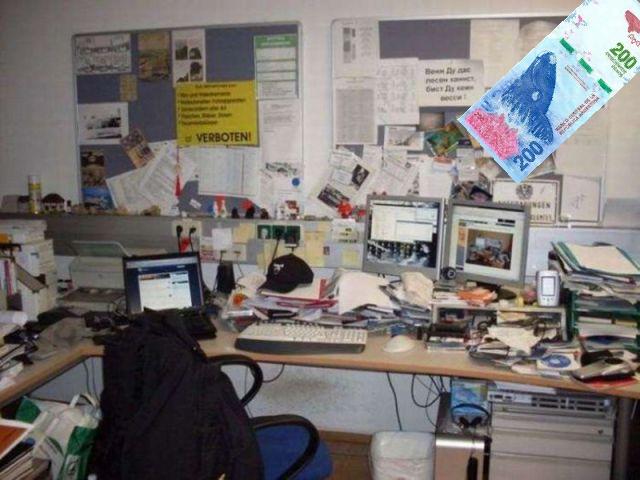
Denominación: 200